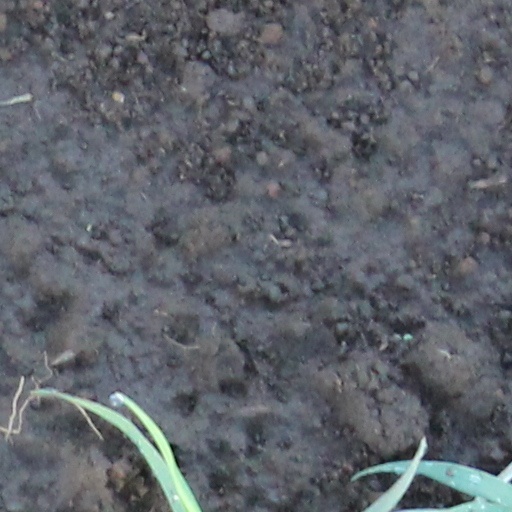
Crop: wheat